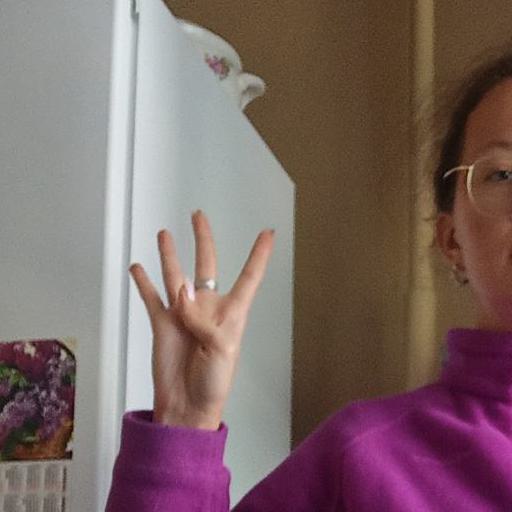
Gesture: four